Fratelli Branca

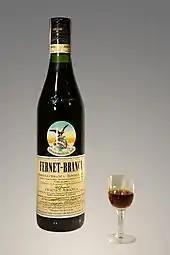
A bottle of Fernet-Branca

Fratelli Branca (formal name: Fratelli Branca Distillerie S.r.l.) is a distillery based in Milan, Italy, that was founded in 1845. Fratelli Branca makes an "amaro" digestif, Fernet-Branca.